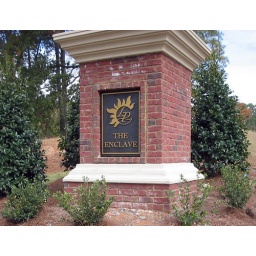
blasted hdu sign recessed in brick entrance column